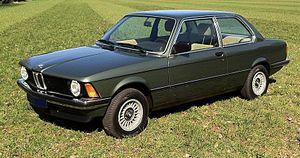
Identifiée avec le code BMW E21, la première des BMW Série 3 a été introduite sur le marché en 1975 en tant que successeure de la 2002. Disponible uniquement en version deux portes, l'E21 était disponible au lancement avec des moteurs 4 cylindres et à partir de 1977 avec des moteurs 6 cylindres. Produite jusqu'en 1983, elle a été remplacée fin 1982 par l'E30 avec comme nouveauté une version quatre portes et des motorisations diesel.